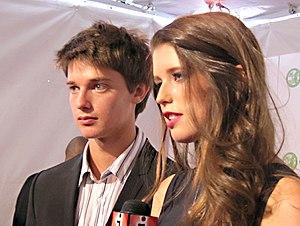
Arnold Schwarzenegger est un acteur, réalisateur, producteur de cinéma, culturiste et homme politique austro-américain, né le 30 juillet 1947 à Thal, en Autriche.
Katherine Eunice Schwarzenegger, née le 13 décembre 1989, est une auteure américaine. Fille aînée de l'acteur et homme politique, Arnold Schwarzenegger, et de la journaliste Maria Shriver, membre de la famille Kennedy, elle a comme grand-oncle John F. Kennedy, le 35ᵉ Président des États-Unis.
Le clan Kennedy est une famille américaine d'origine irlandaise, ayant donné aux États-Unis de nombreux politiciens issus du Parti démocrate tout au long du XXᵉ siècle puis du XXIᵉ siècle. Les Kennedy sont principalement implantés en Nouvelle-Angleterre, et particulièrement dans la région de Boston, dans le Massachusetts. Le membre le plus illustre de la famille est John Fitzgerald Kennedy, 35ᵉ président des États-Unis, assassiné au cours de son mandat en 1963.